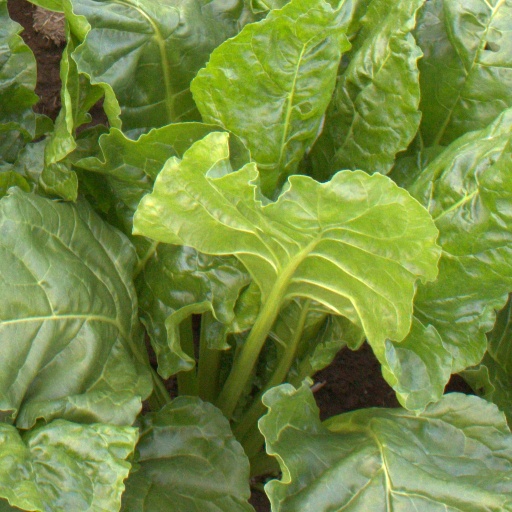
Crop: sugar beet